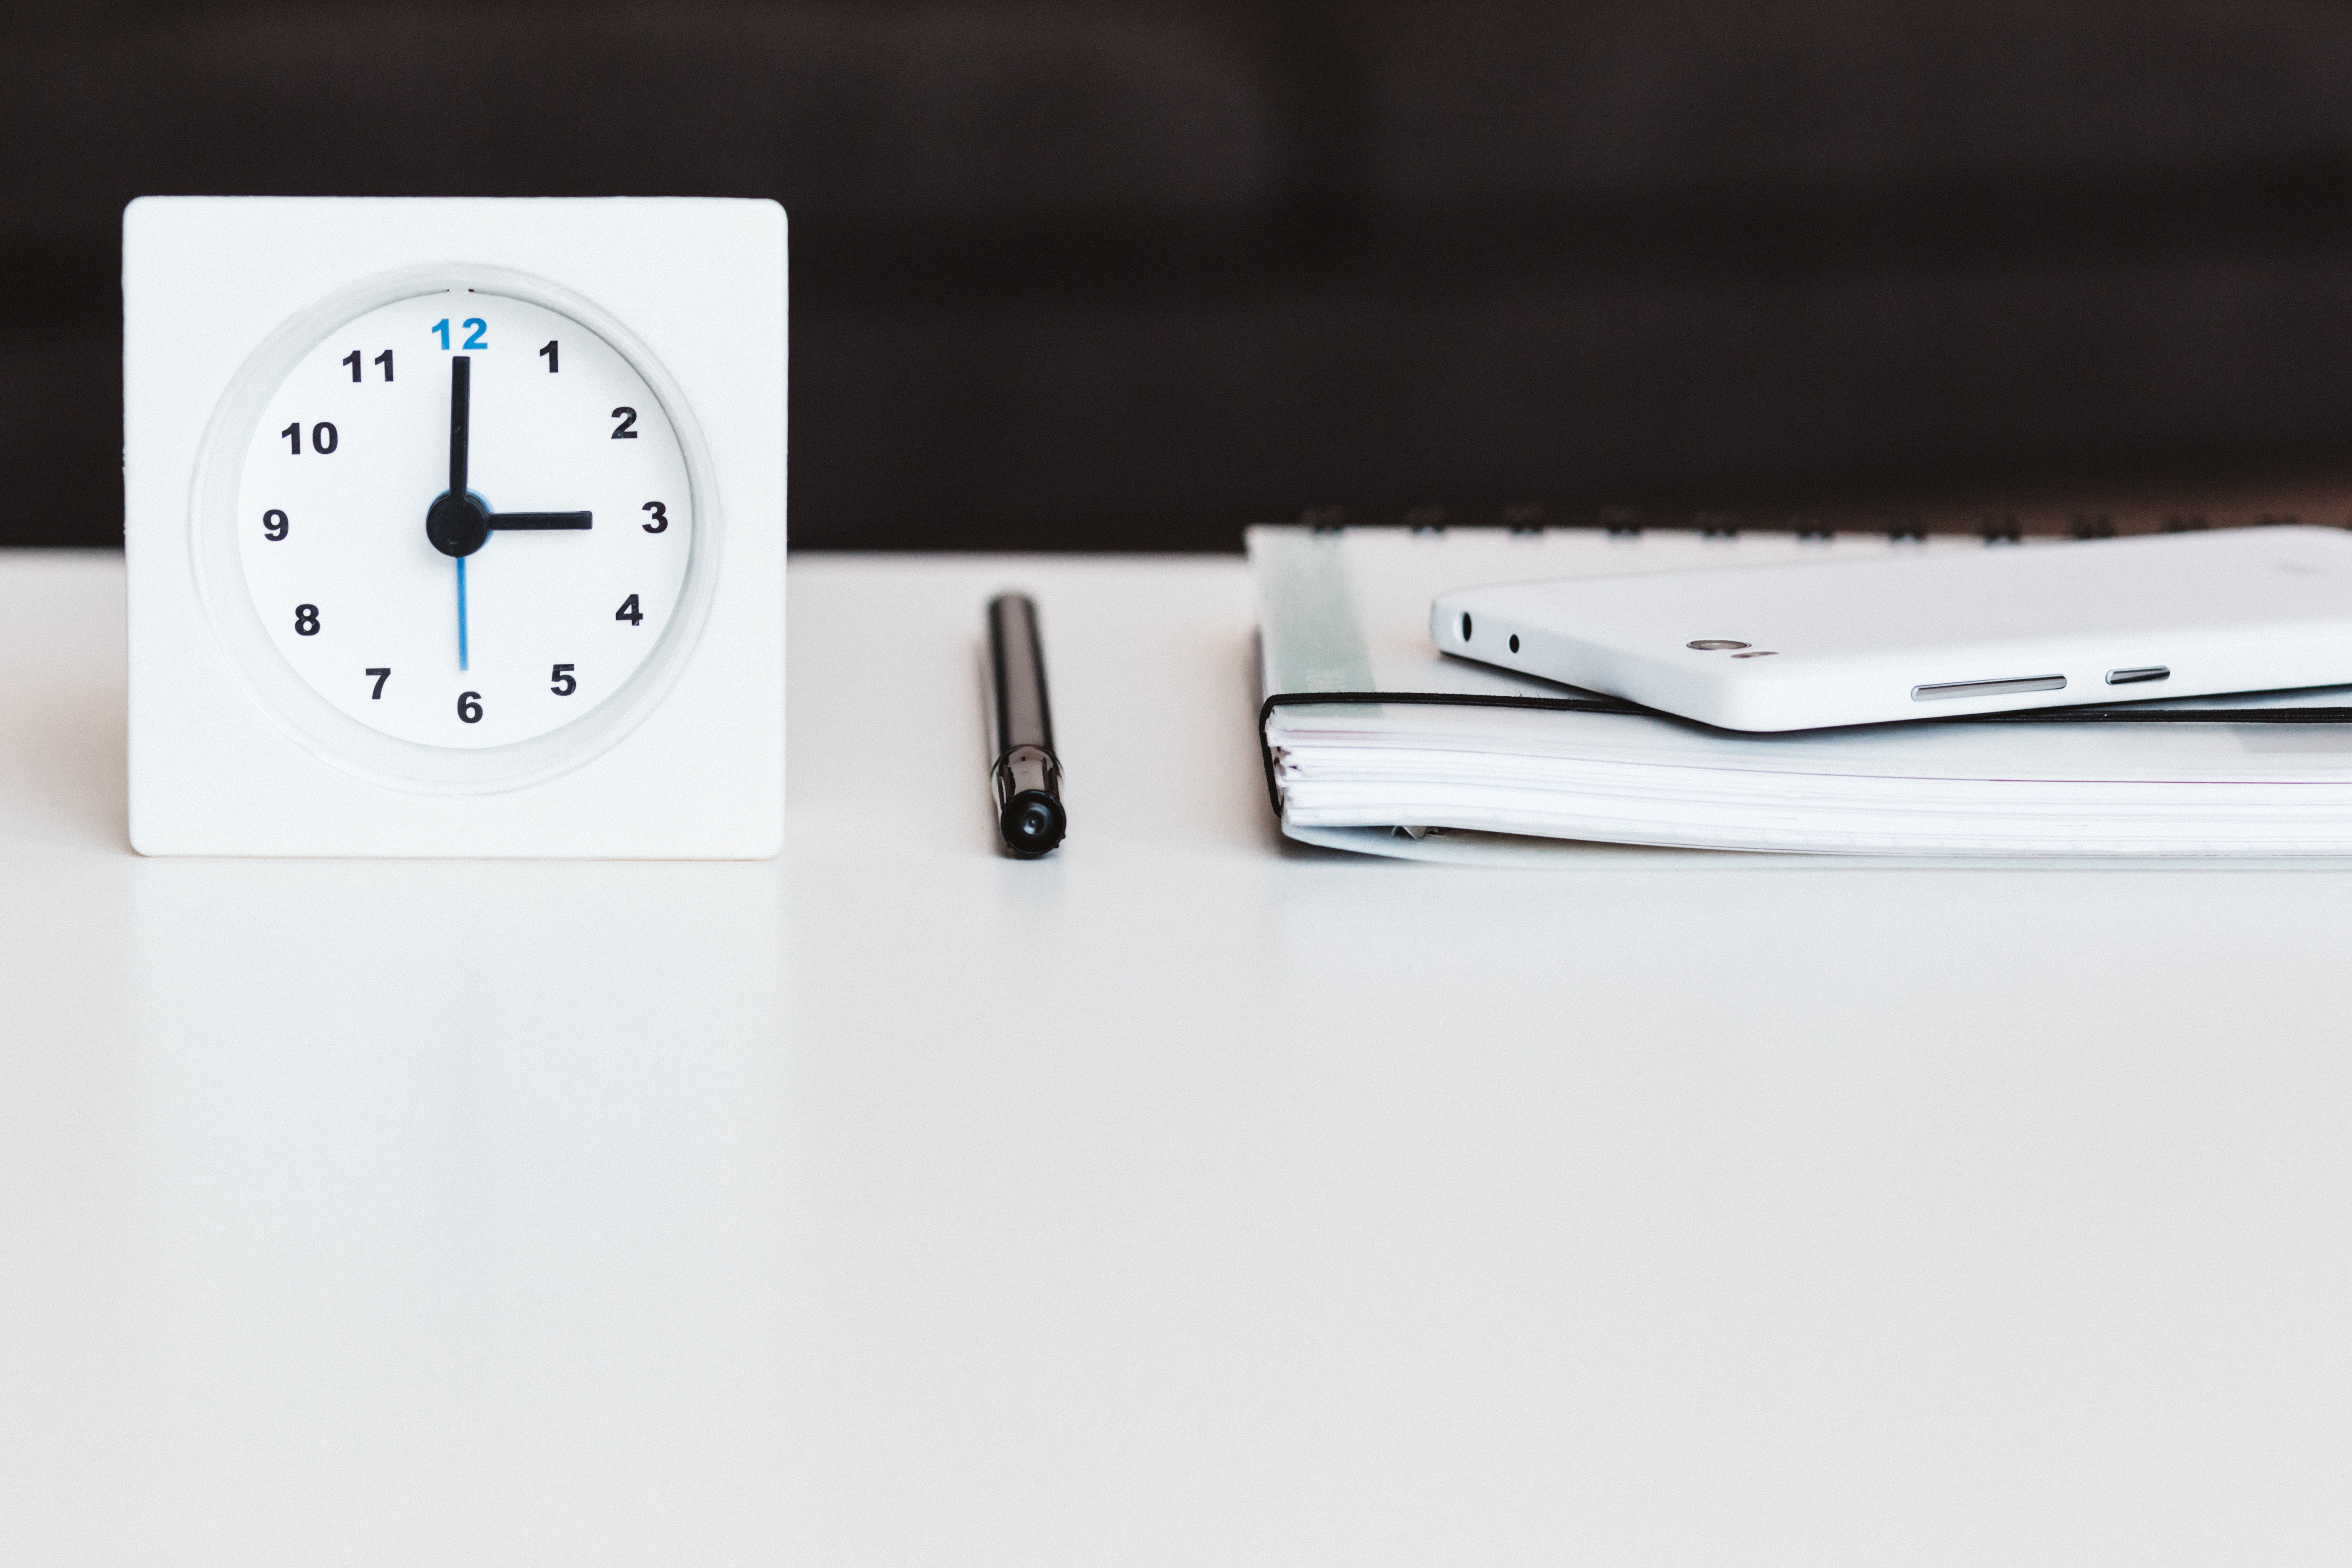
hand, structure, white, clock, time, business, product, plan, organization, organize, deadline